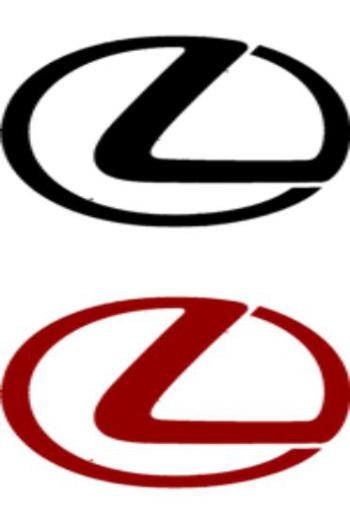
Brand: lexus-1
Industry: Transportation